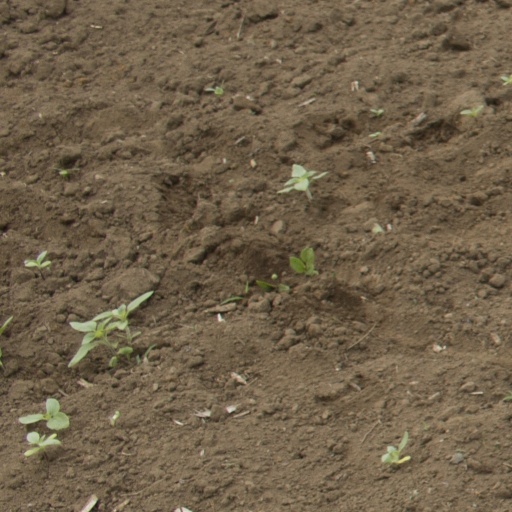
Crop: Jerusalem artichoke